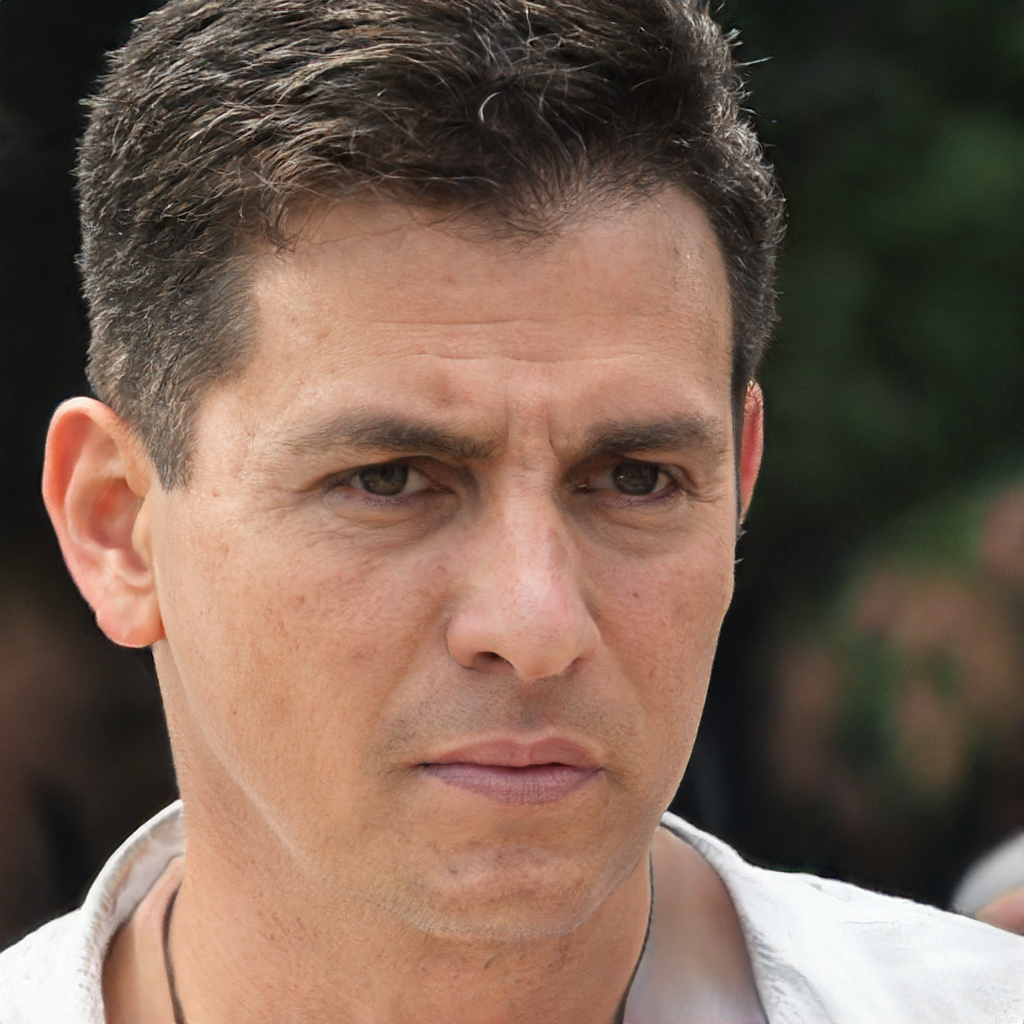
Gender: Male